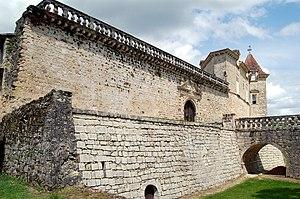
Château de Cazeneuve (17ème siècle), Gironde, France. This building is classé au titre des Monuments Historiques. It is indexed in the Base Mérimée, a database of architectural heritage maintained by the French Ministry of Culture,
Cet article recense les monuments historiques de l'arrondissement de Langon, dans le département de la Gironde, en France.
Le château de Cazeneuve est situé à Préchac, dans le département français de la Gironde.